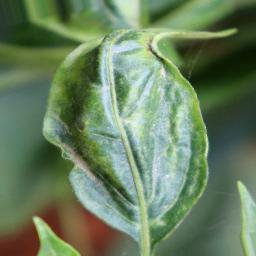
Label: mites_and_trips